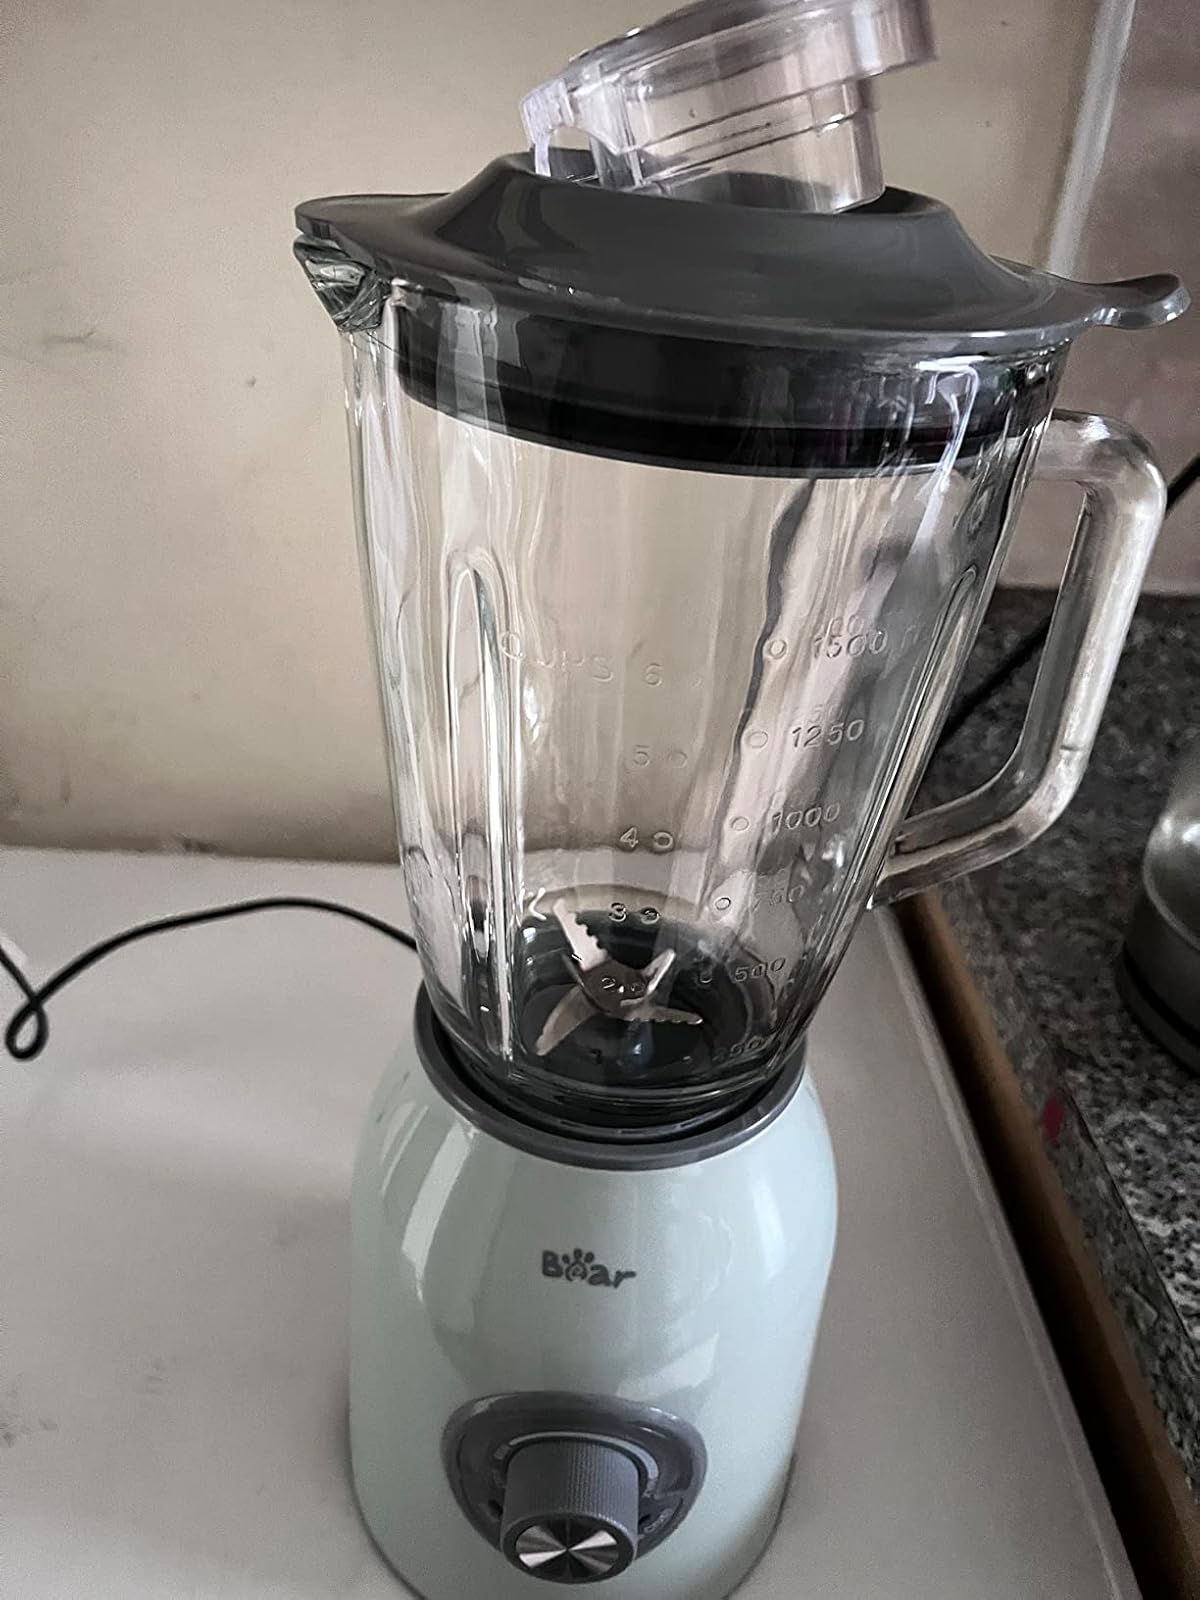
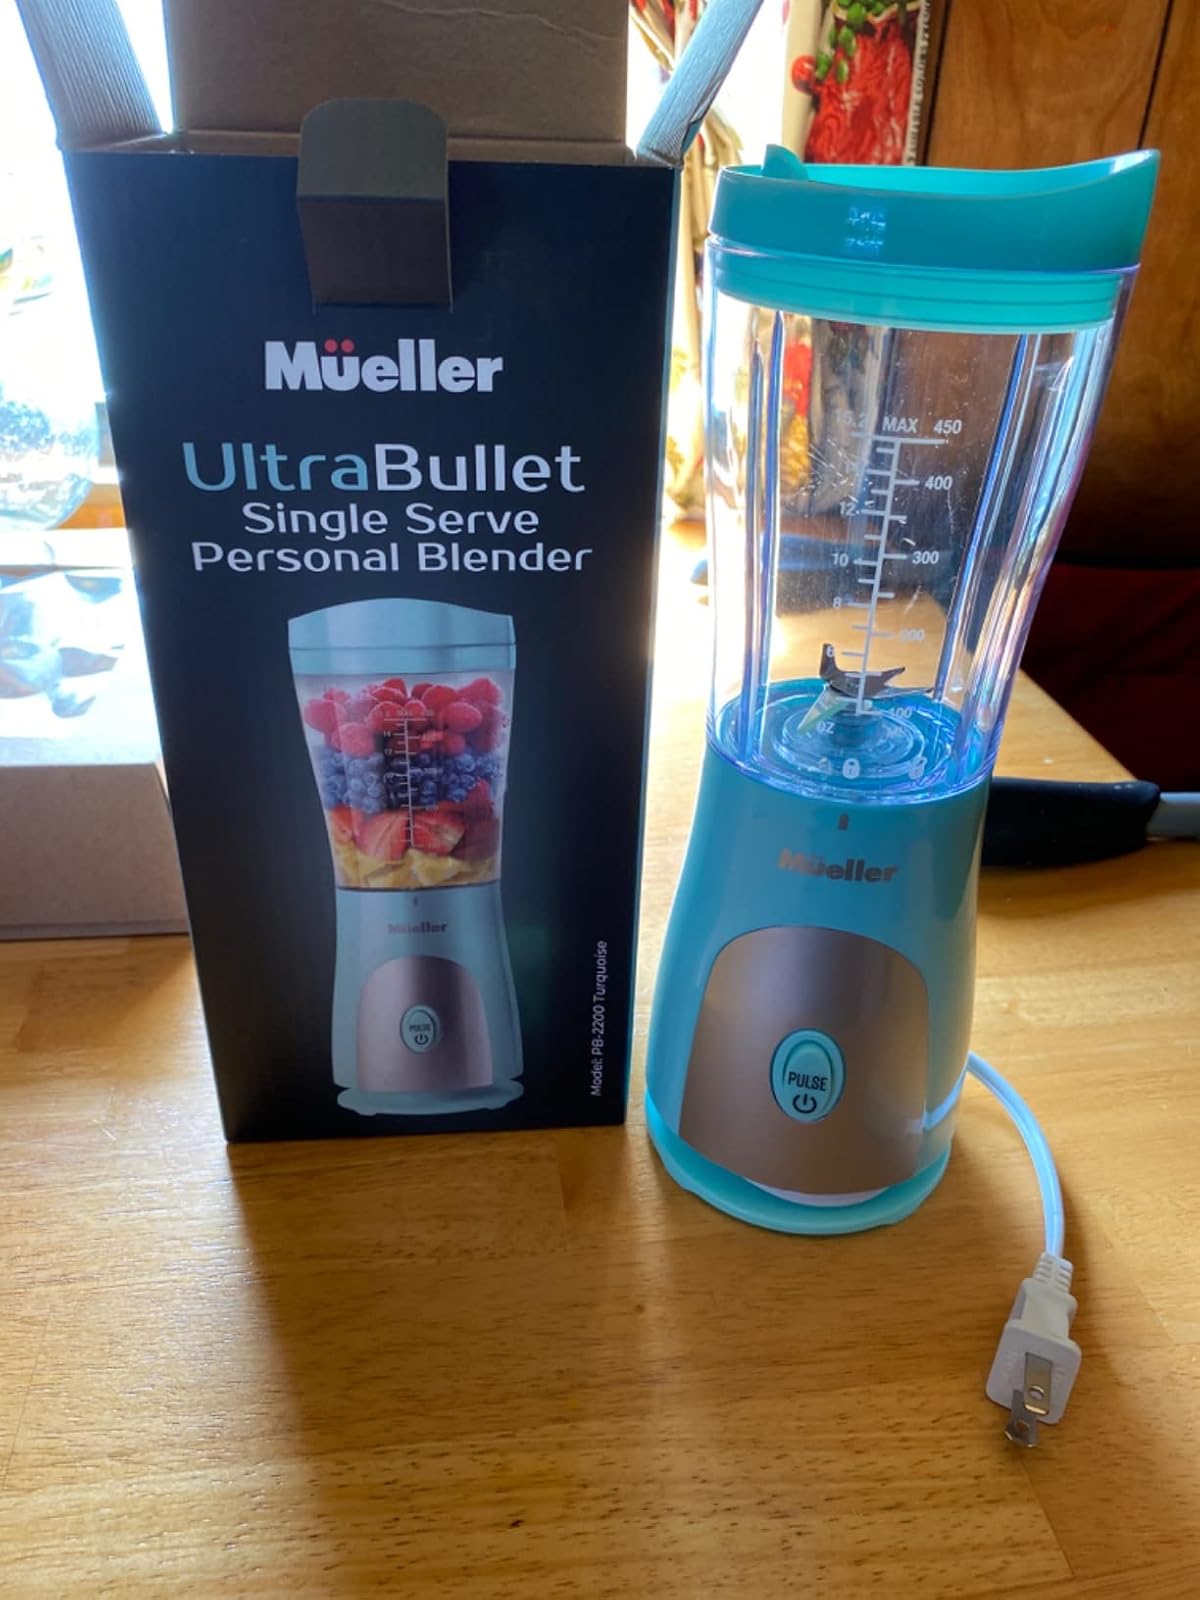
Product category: items_blender
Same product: no